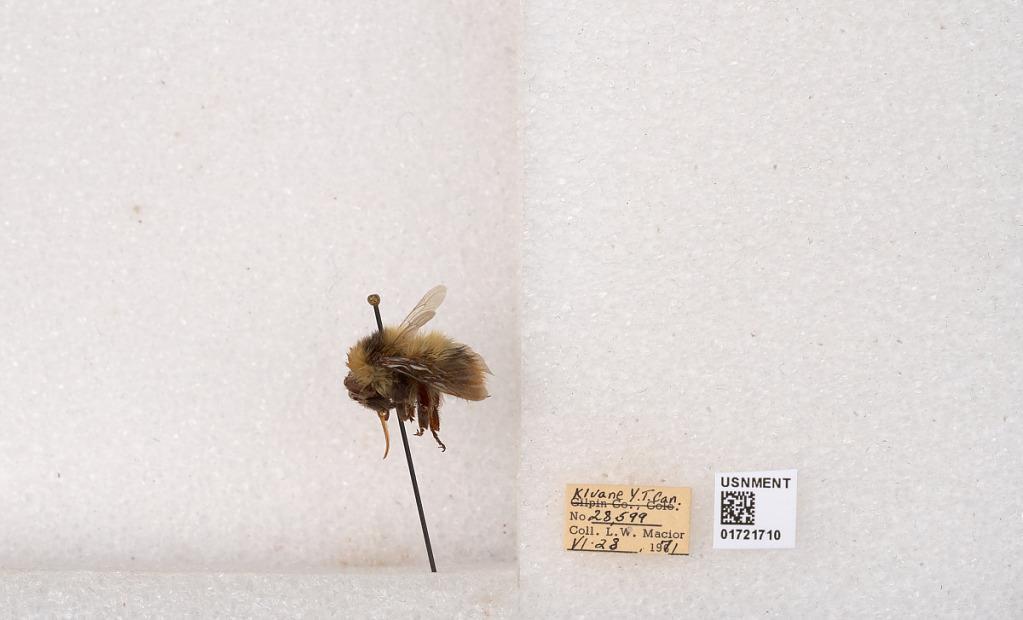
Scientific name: Bombus kirbyellus
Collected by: L. Macior
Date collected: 1971-6-28
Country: Canada
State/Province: Yukon Territory
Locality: Kluane National Park and Reserve
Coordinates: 60.7493, -139.504